Kilcloon

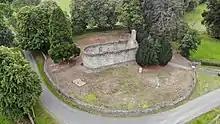
Ruins of Rodanstown chapel

The system of baronies, manors and parishes persisted until the political and religious turmoil in England caused by the Reformation, civil wars and the introduction of the Penal Laws in the 16th and 17th centuries. These events resulted in the confiscation of lands from the barons and the suppression of the Catholic Church. By the 18th century the Husseys had mostly disappeared from the parish and only two manors survived intact: Moyglare and Rathregan. Ballymaglassan never became a manorial centre, but was owned by various lords whose manorial centres were elsewhere. The churches had fallen into ruins.